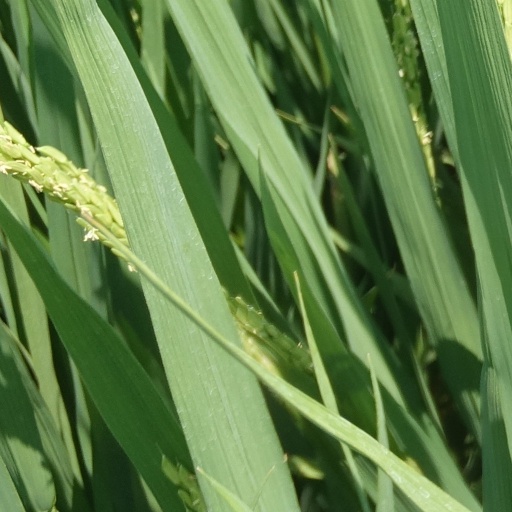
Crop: rice